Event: Nepal Earthquake
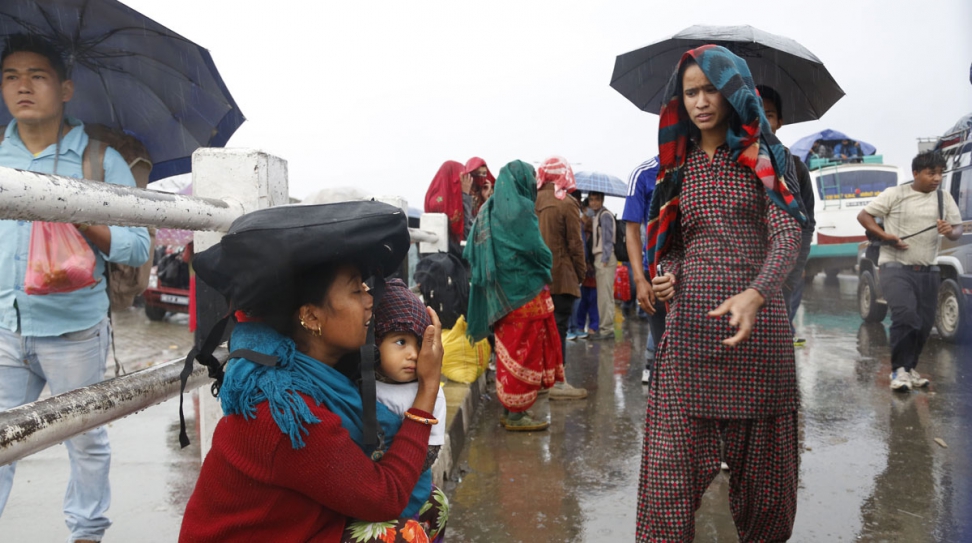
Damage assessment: no_damage